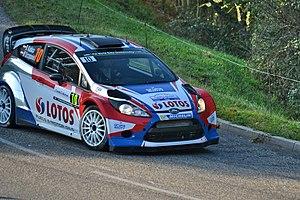
Rallye WRC France-Alsace 2014, ES9 Soultzeren - Le Grand Hohnack 1 à Labaroche. Ford Fiesta RS WRC - Robert Kubica - Maciek Szczepaniak